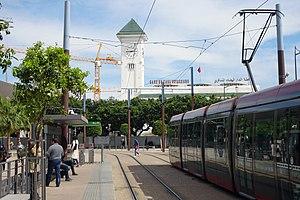
La gare Casa Voyageurs à Casablanca vue de l'arrêt de tram, sur le boulevard Mohamed V
La gare de Casa-Voyageurs est une gare ferroviaire du réseau de l'ONCF, située au centre-ville de Casablanca. Elle est desservie par des trains régionaux et des trains à moyenne et longue distance, ainsi que par le service à grande vitesse Al Boraq. Elle constitue la principale gare de Casablanca, avant celle de Casa-Port.